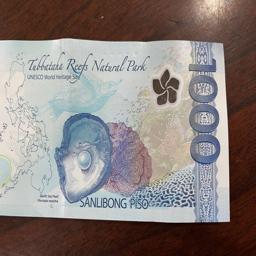
Label: 1000_New_Back